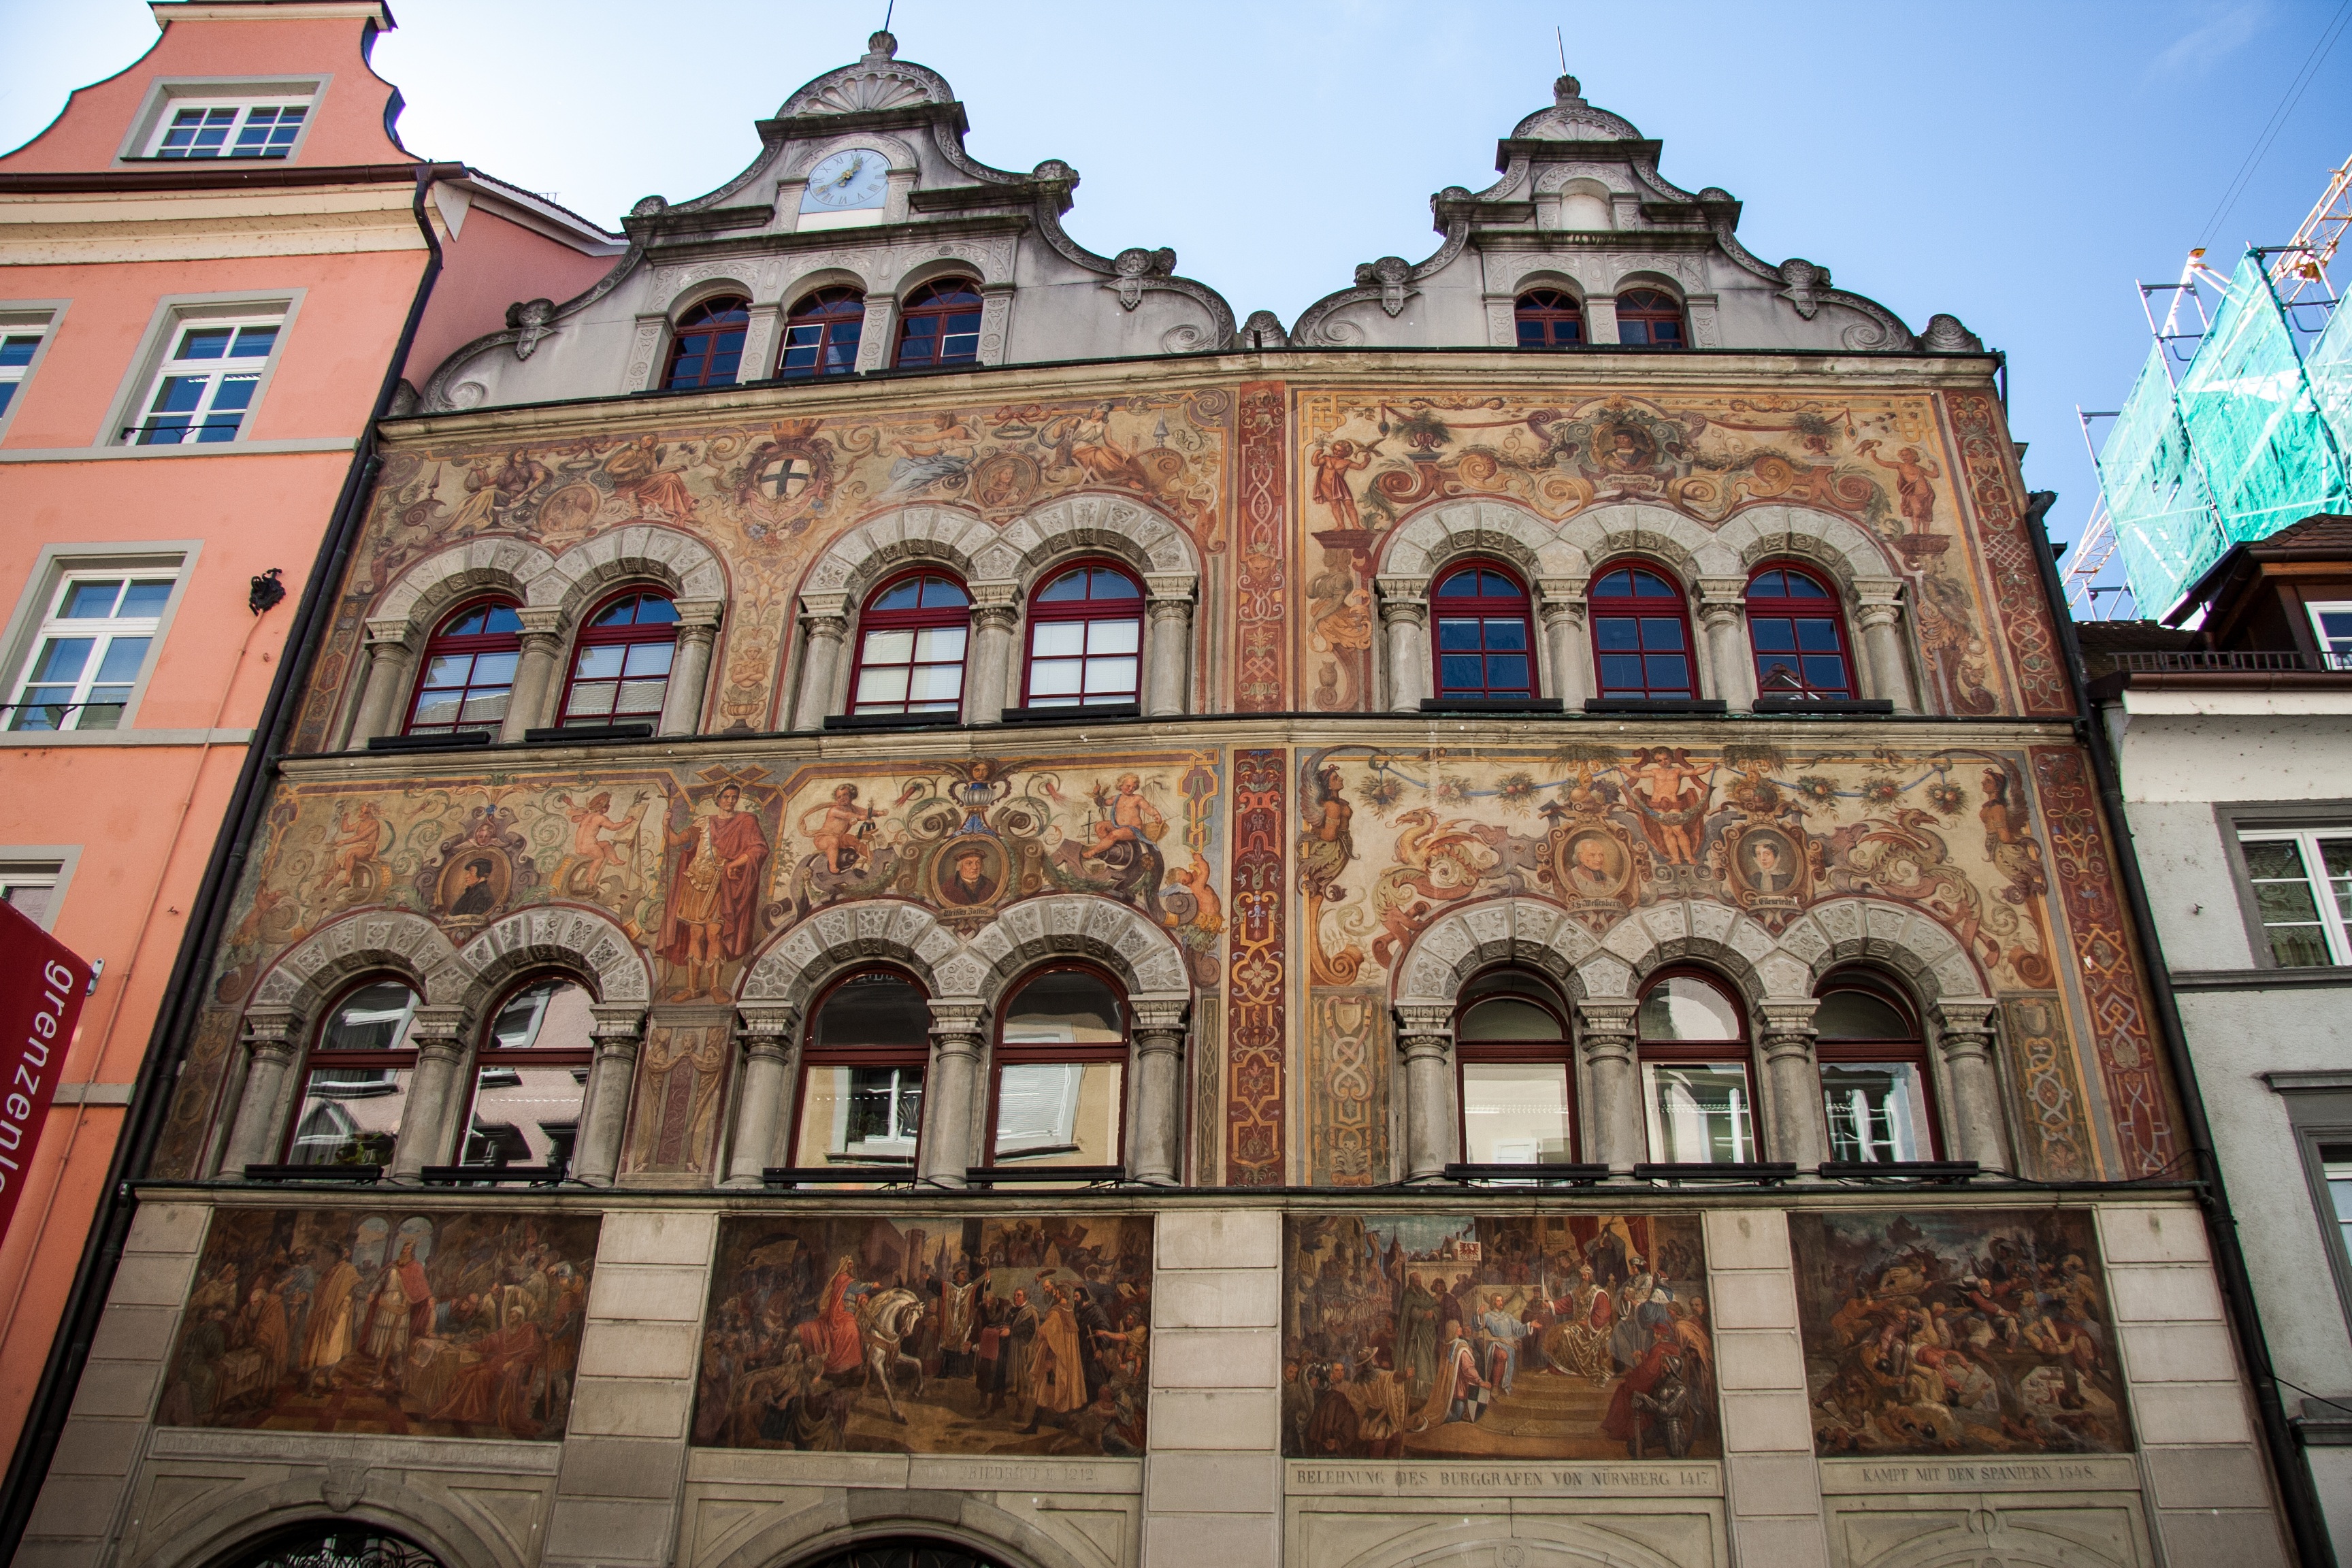
house, window, building, city, arch, plaza, landmark, facade, cathedral, place of worship, housing, baptistery, medieval architecture, mural, synagogue, switzerland, history, painted, basilica, classical architecture, historic site, byzantine architecture, casa pintada